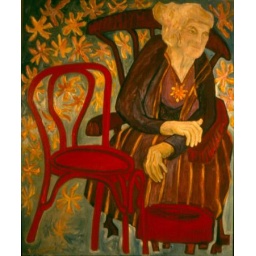
old woman in red chair